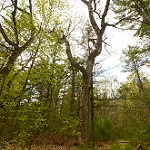
Scene: Outdoor